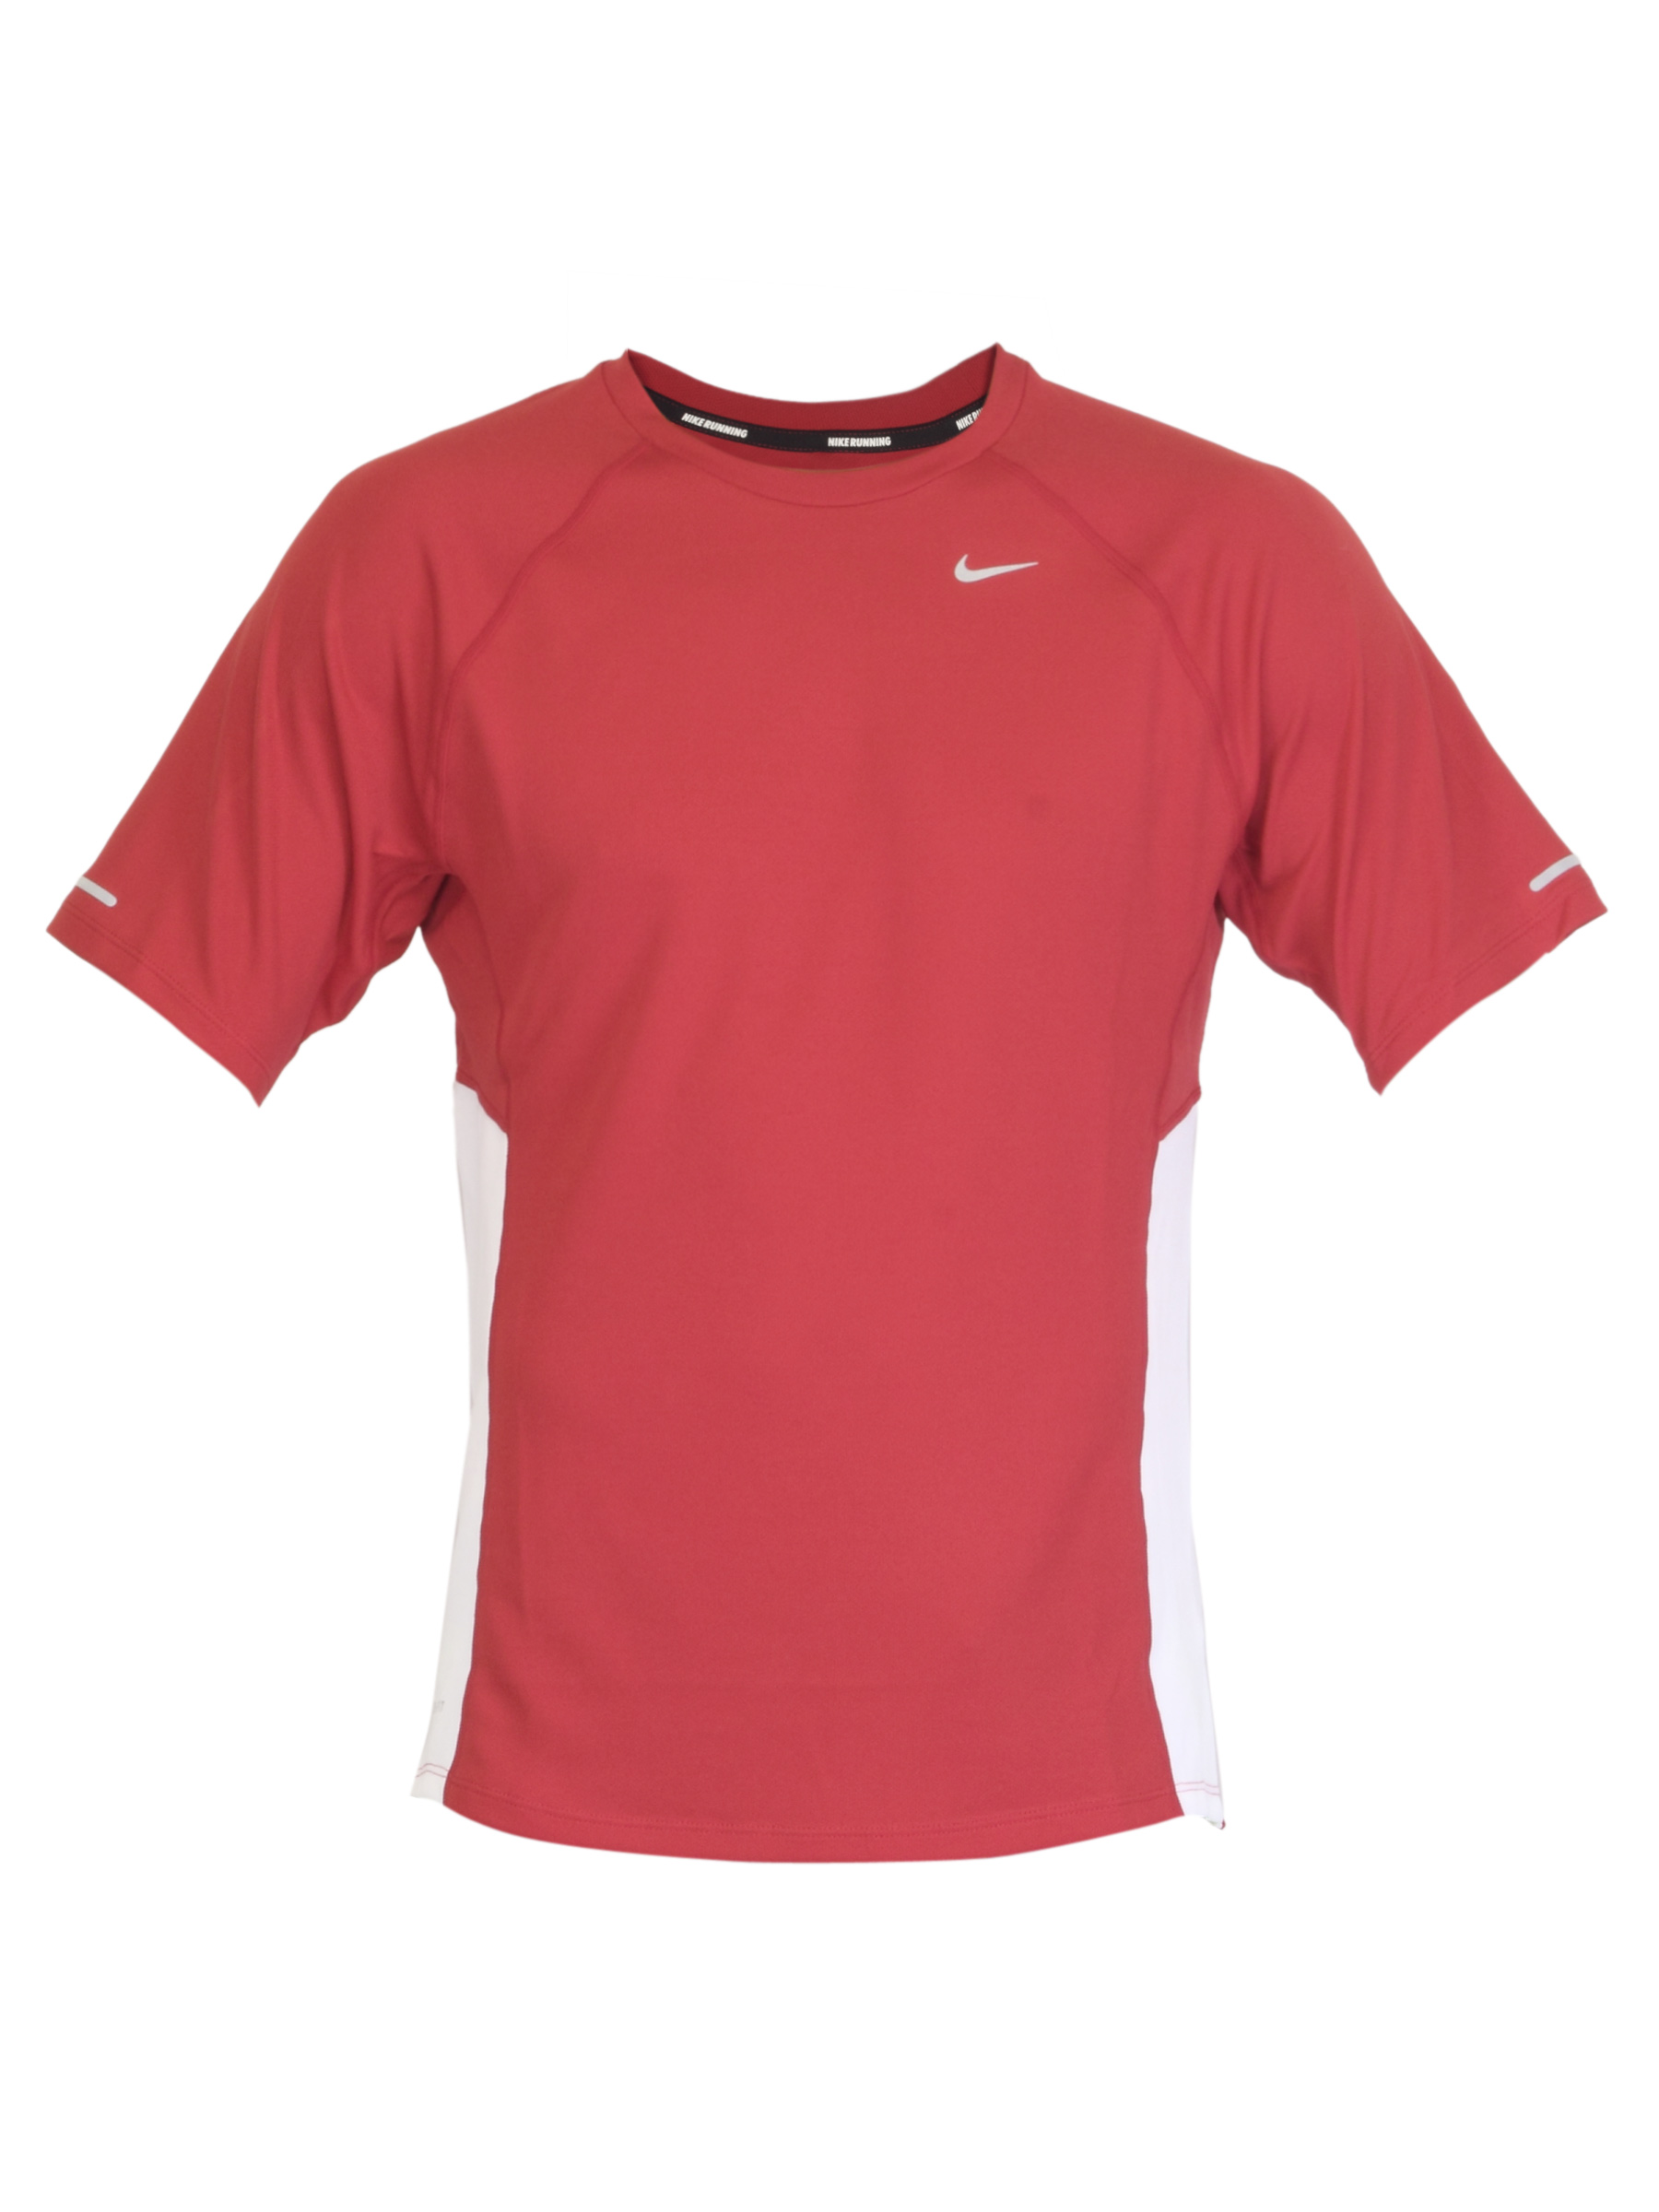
Nike Men Running Red Jersey
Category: Apparel / Topwear / Tshirts
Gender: Men
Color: Red
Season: Summer 2012
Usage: Sports